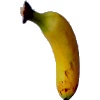
Label: banana_lady_finger